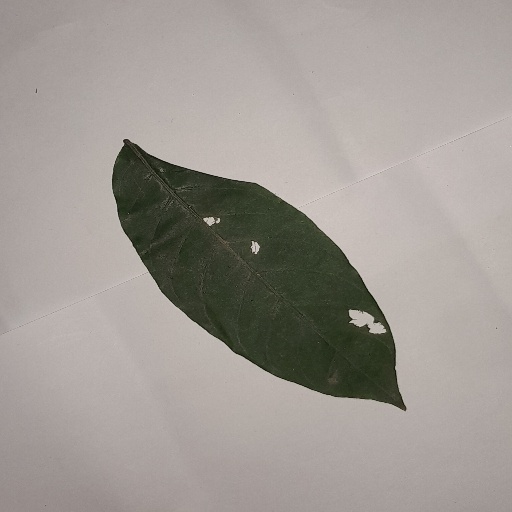
Species: HariTaki
Leaf condition: Shot Hole